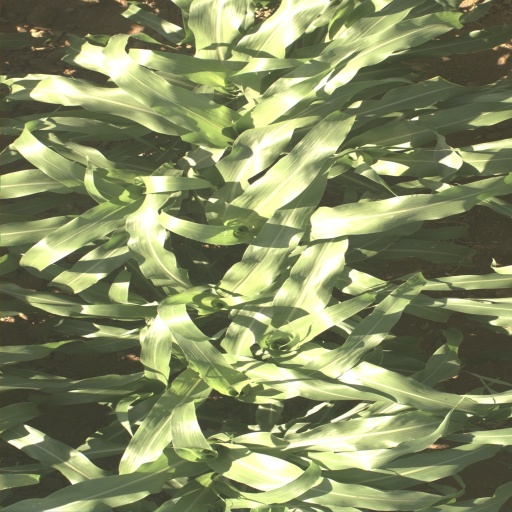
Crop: sorghum